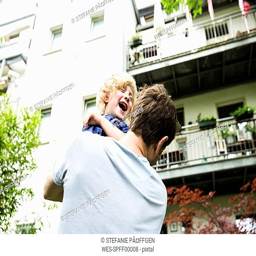
father and little son having fun together in the garden